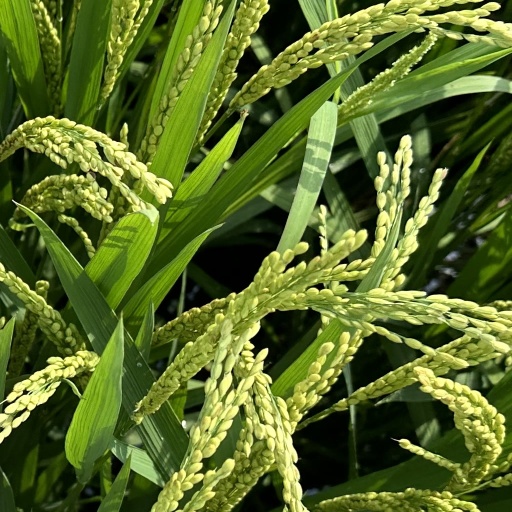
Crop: rice